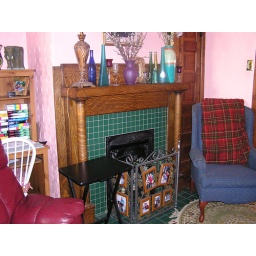
Tiger oak fireplace mantel with green tile surround. Look at the interesting narrow closet door beside the fireplace.